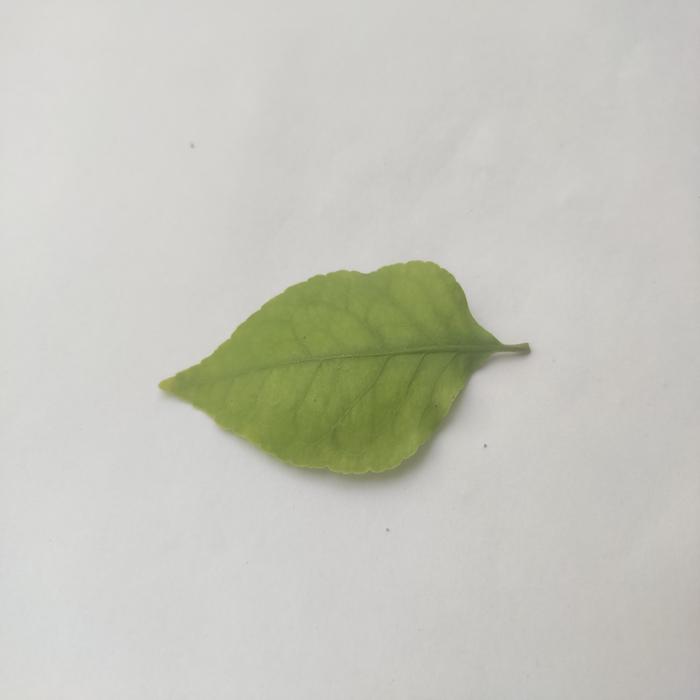
Crop: Aegle Marmelos
Leaf condition: Cercospora_Leaf